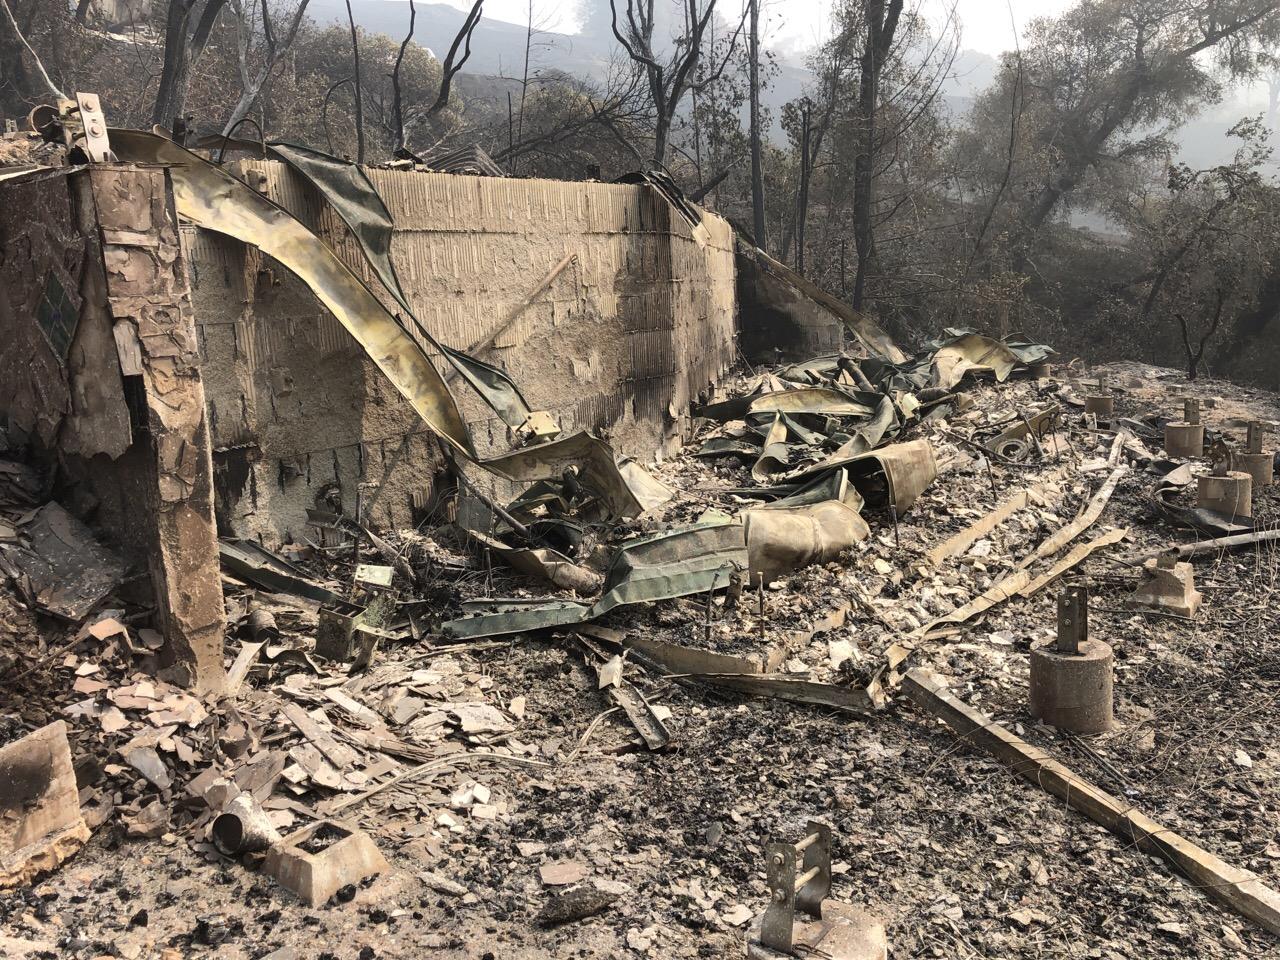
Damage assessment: destroyed